Tommy Smyth

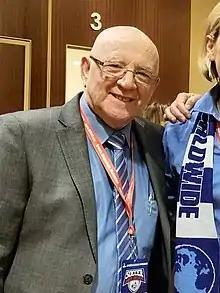
Tommy Smyth in 2019

Thomas Michael Smyth (pronounced Smith) (born 19 December 1946) is an Irish soccer commentator. Since February 1993, he has been employed by ESPN in the United States, where his primary role is as color commentator and in-studio analyst for major soccer events. He also commentates on Gaelic games, horse racing, harness racing, and American football.